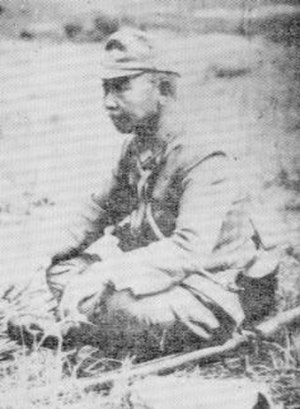
Toshinari Shōji
Toshinari (Toshishige) Shōji[1]
Toshinari Shōji også kendt som Toshishige Shōji var en generalmajor i den japanske hær i Stillehavskrigen under 2. verdenskrig.